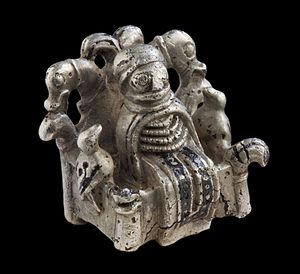
Odin fra Lejre
Odin fra Lejre, ca. år 900. (Foto: Ole Malling & Roskilde Museum)
Odin fra Lejre er en lille støbt sølvfigur fra ca. år 900. Det er foreslået, at figuren forestiller guden Odin siddende i sit højsæde Lidskjalv, flankeret af ravnene Hugin og Munin på armlænene. Den lille sølvfigur er fundet af amatørarkæologen Tommy Olesen i september 2009 i forbindelse med en af ROMUs udgravninger af kongesædet fra yngre jernalder i Gammel Lejre, og er nu udstillet på Lejre Museum.